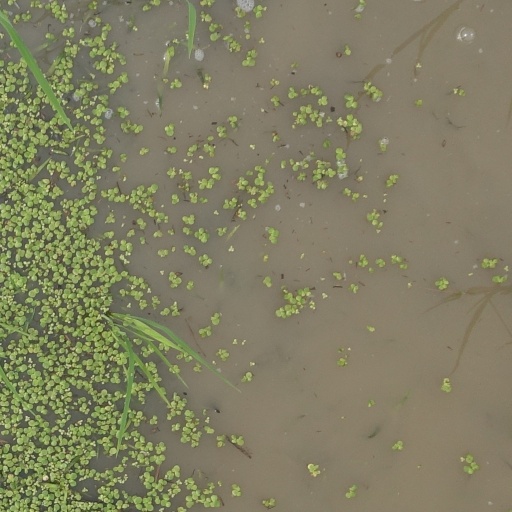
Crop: rice